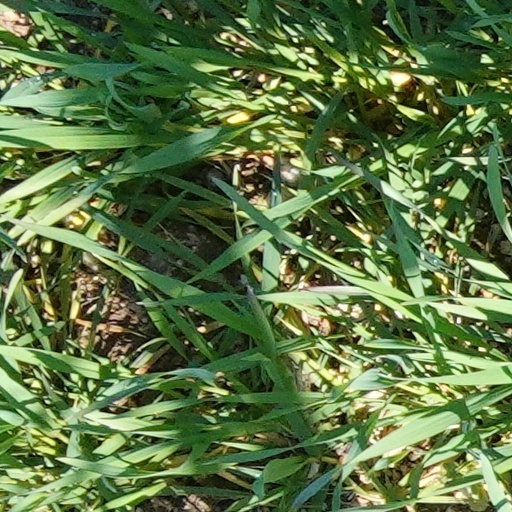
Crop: wheat